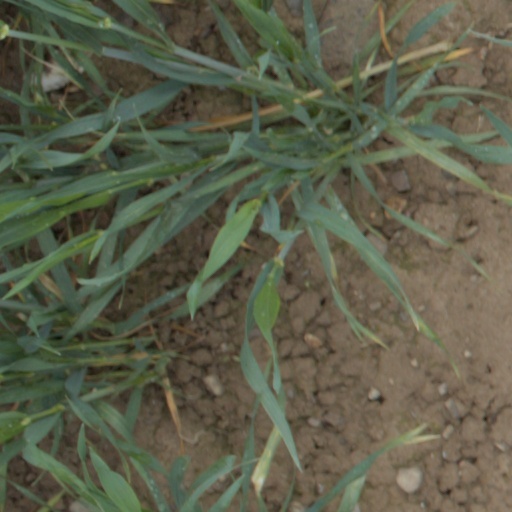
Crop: wheat